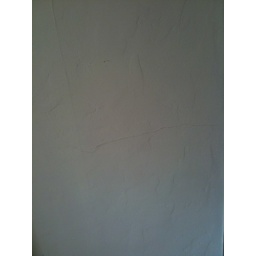
cracks in bedroom wall